Park Seo-bo

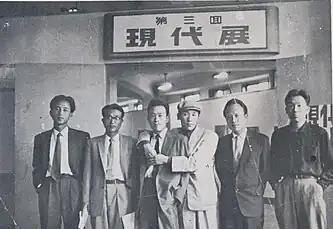

The Association became one of the leading forces challenging the institutional control that the Ministry of Culture and Public Information-organized National Art Exhibition ("Daehan minguk misul chollamhoe—"known as "Gukjeon" for short) had over the Korean art world. Park won prizes at the 1954 and 1955 iterations of the salon. However, Park claimed that by 1956 he had identified elements of "corrupt anti-modernity" and "feudalism" at the salon. As a result, he and artists Kim Chung-seon, Mun Wu-sik, and Kim Young-hwan hung a poster with a manifesto condemning the salon at the entrance of their exhibition held in a gallery at the Dongbang Munhwa Building in May 1956. Park asserts that this marked the beginning of the collective stand avant-garde artist took against the national exhibition.